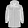
Label: Coat